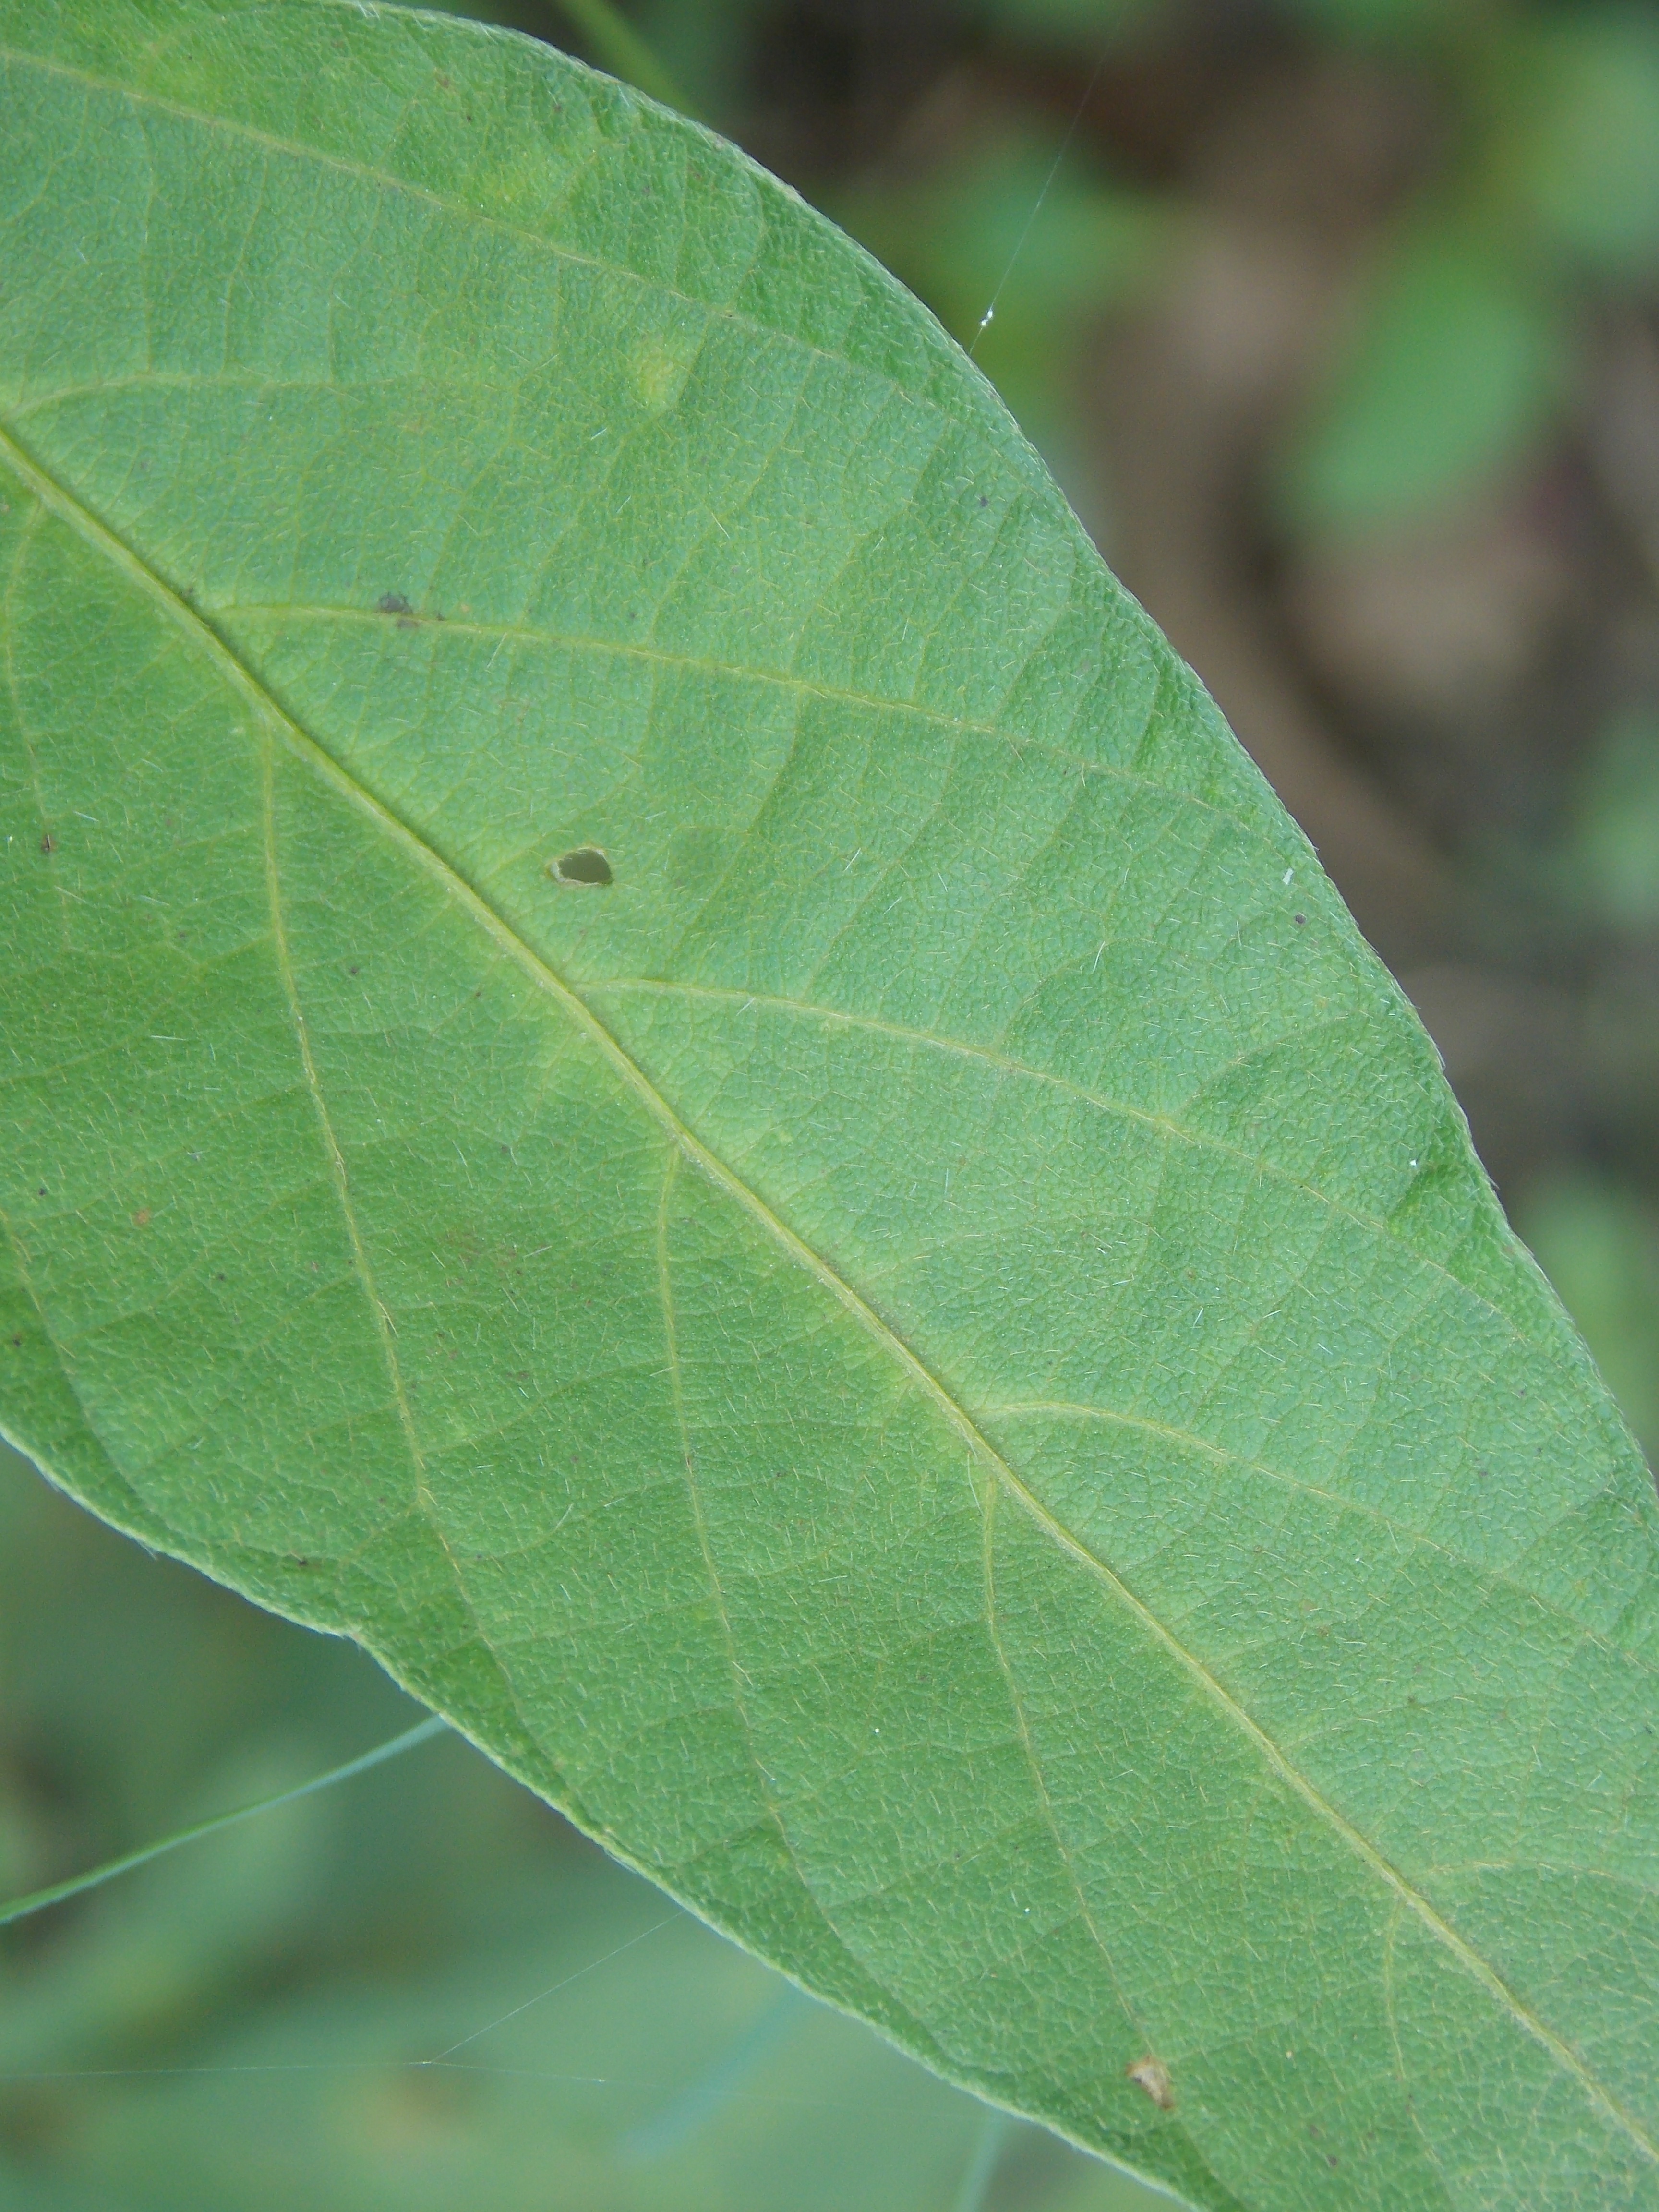
Label: Healthy